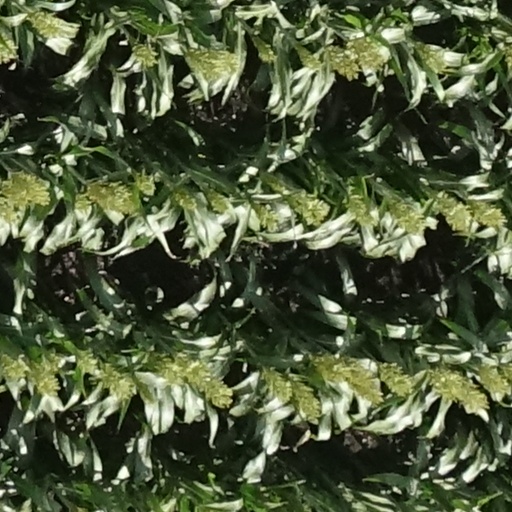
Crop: sorghum